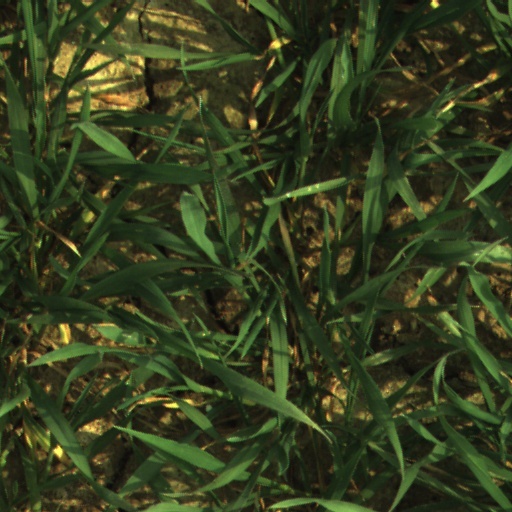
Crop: wheat